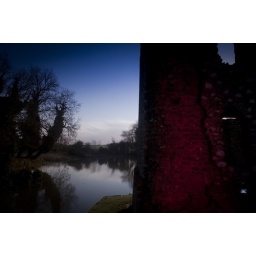
Experimented with a Blue filter here in camera Raw. Pained the old tower with a red LED.